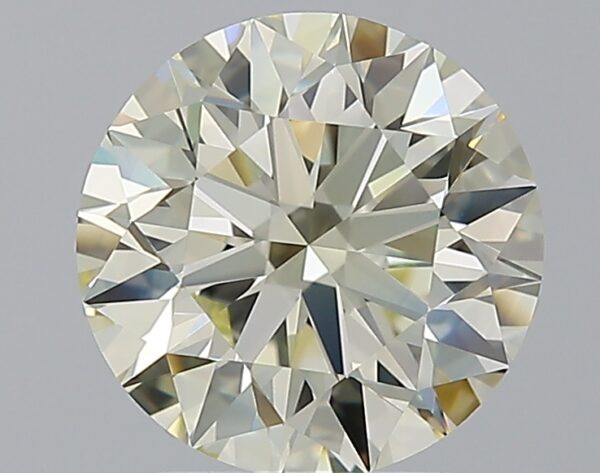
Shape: round
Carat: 2.53
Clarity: VVS2
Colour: Q-R
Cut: EX
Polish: EX
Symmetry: EX
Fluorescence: M
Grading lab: GIA
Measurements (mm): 8.66 x 8.71 x 5.42